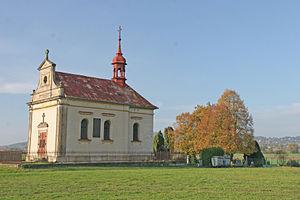
Březina est une commune du district de Jičín, dans la région de Hradec Králové, en République tchèque. Sa population s'élevait à 119 habitants en 2017.